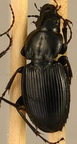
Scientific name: Cyclotrachelus torvus
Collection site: Northern Great Plains Research Laboratory NEON (NOGP), plot NOGP_007